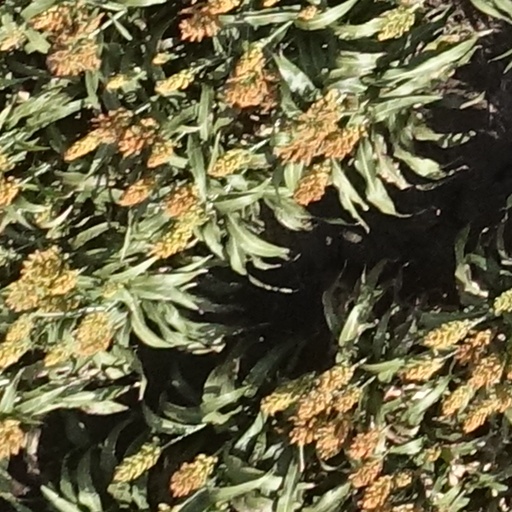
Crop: sorghum